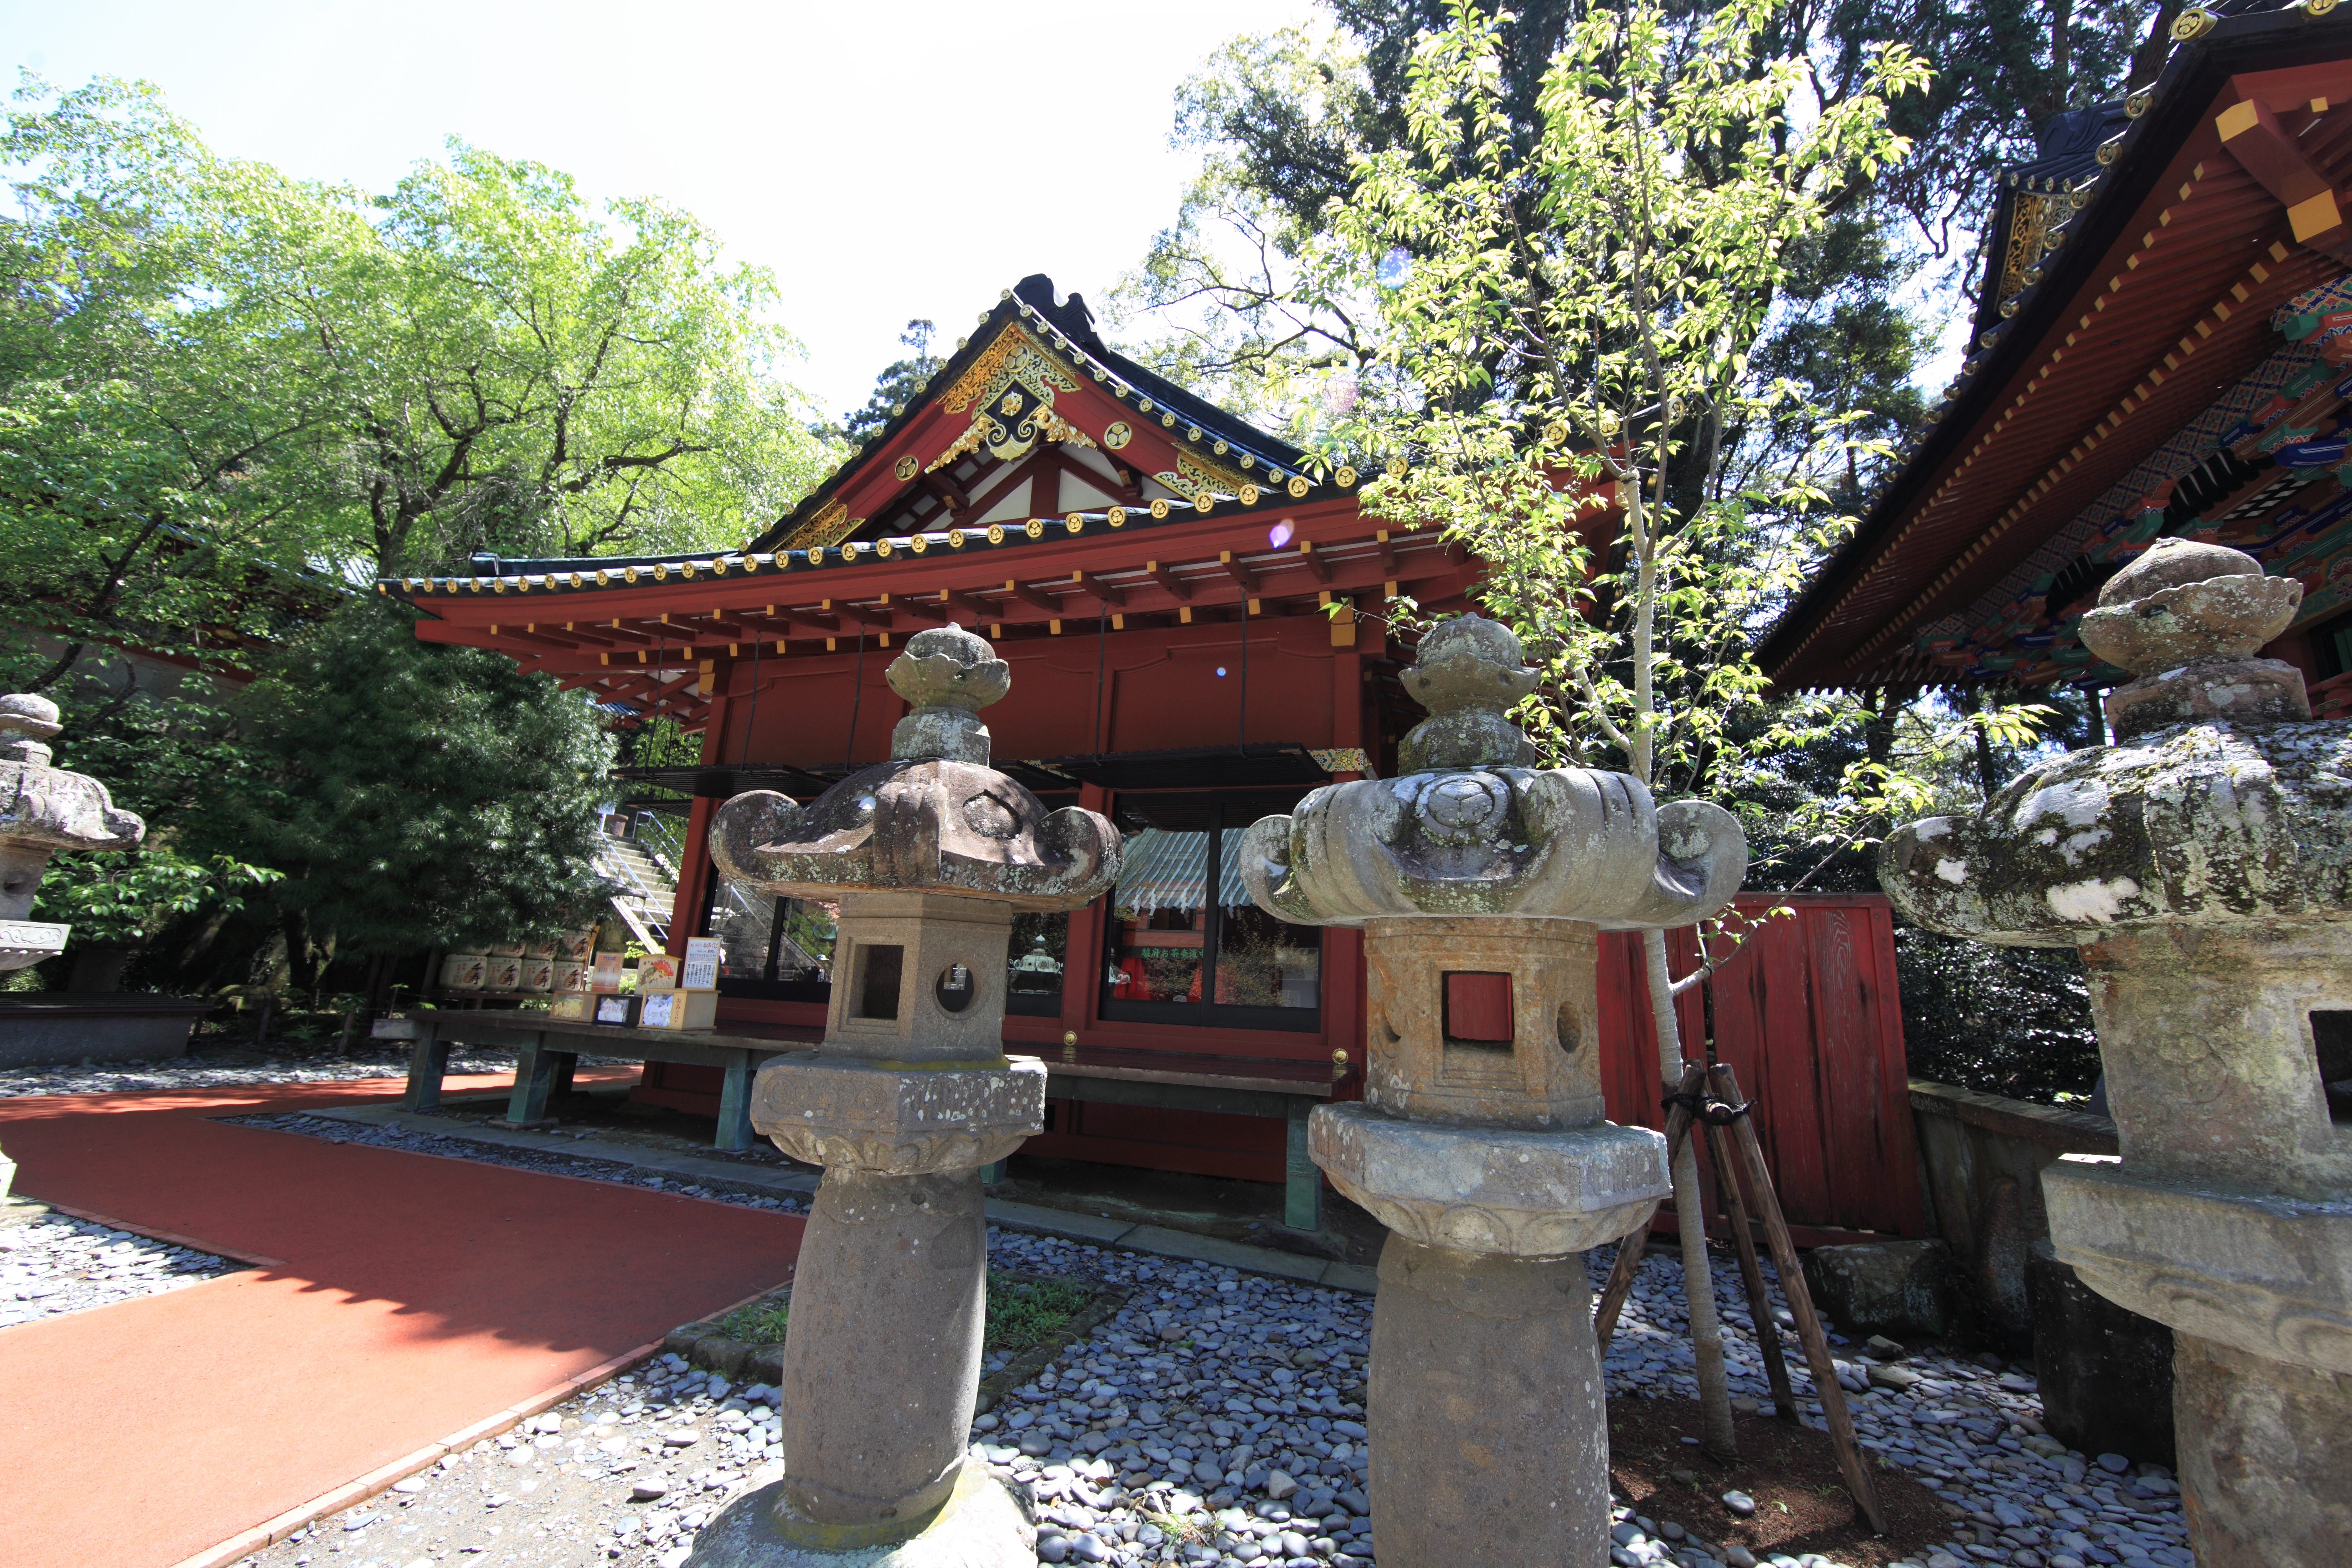
building, high, place of worship, temple, shrine, 5d, hires, chinese architecture, markii, hi, res, resolution, shizuoka, kunohzantoushouguu, gardenlantern, wat, hindu temple, shinto shrine